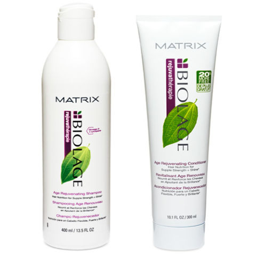
a good shampoo for damaged hair